Symi

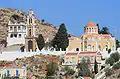
Clockwise from top: A view of Ano Symi, Gyalou Square, the Monastery of the Archangel Michael Panormitis, Annunciation Church, stairs in Ano Symi, the Port of Symi, a traditional Neoclassical house

Symi, also transliterated as Syme or Simi, is a Greek island and municipality. It is mountainous and has the harbour town of Symi and its adjacent upper town Ano Symi, as well as several smaller population centres, beaches and areas of significance in history and mythology. Symi is part of the Rhodes regional unit.